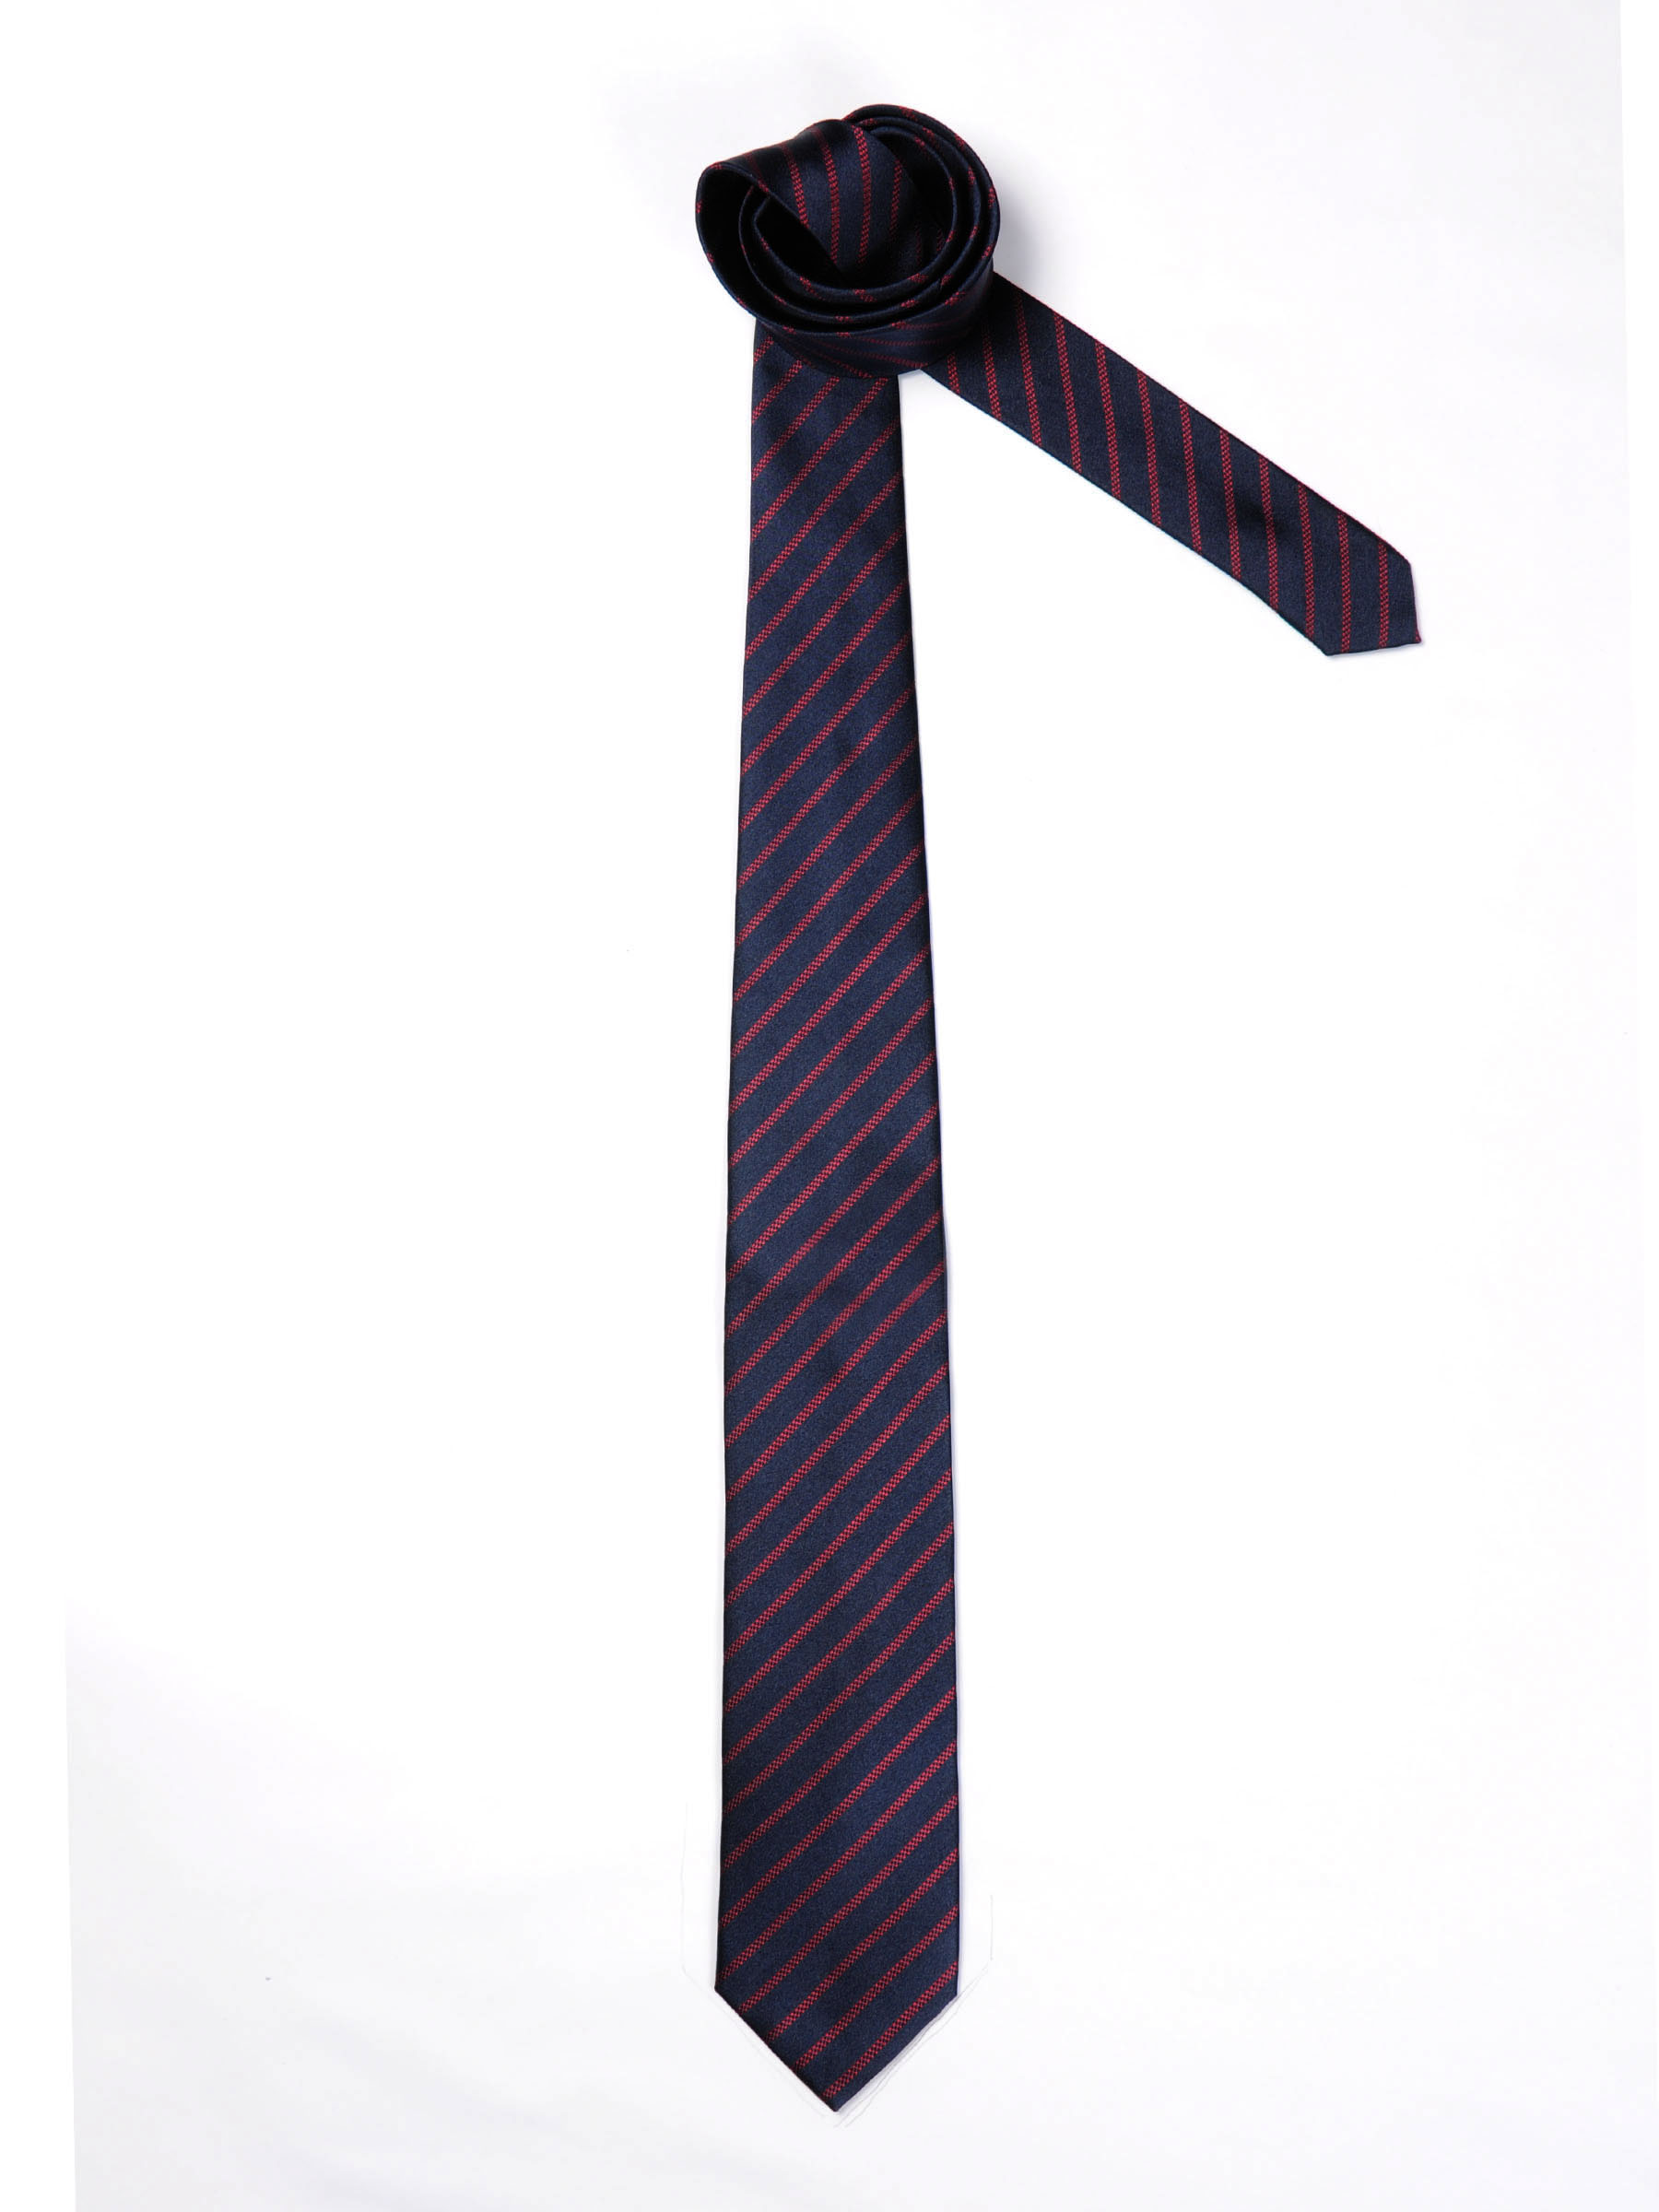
United Colors of Benetton Men Striped Navy Blue Tie
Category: Accessories / Ties / Ties
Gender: Men
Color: Navy Blue
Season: Summer 2011
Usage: Formal